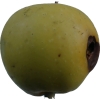
Label: Apple 13